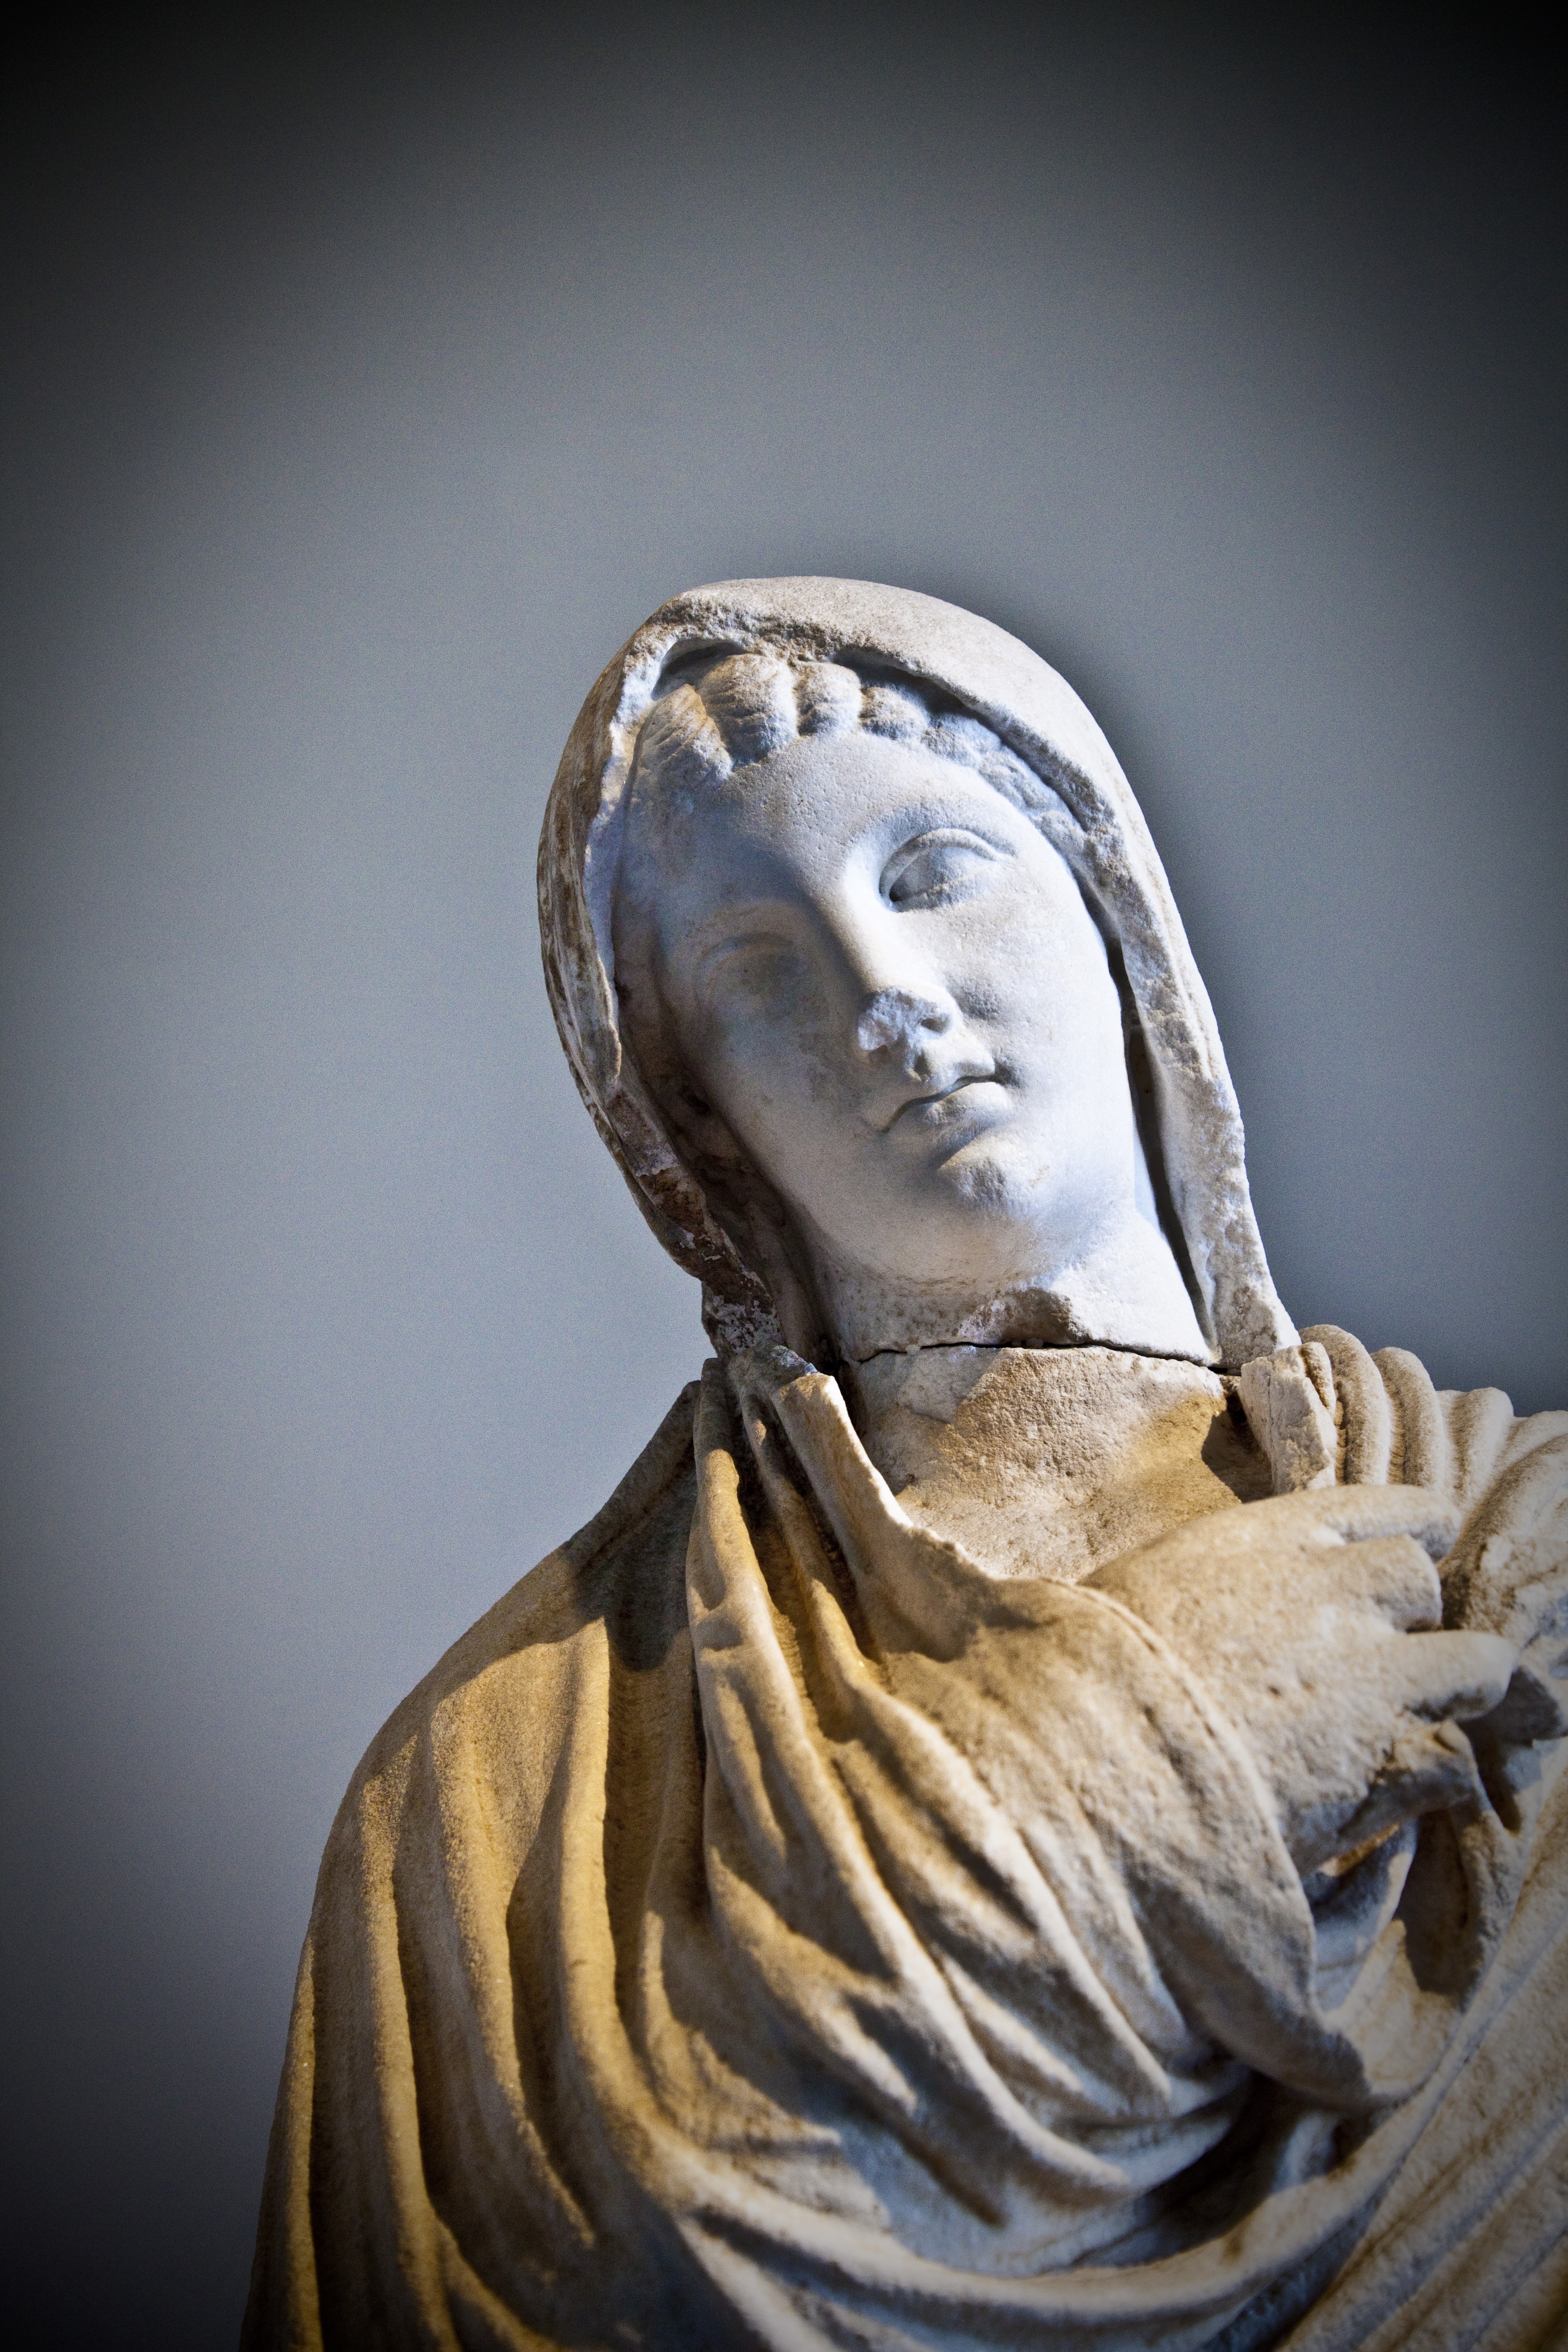
architecture, old, stone, monument, statue, ancient, muscular, close up, sculpture, art, figure, creativity, temple, head, civilization, marble, beauty, archeology, culture, heritage, custom, carving, naked, body, tradition, nelson, legend, mit, goddess, masterpiece, mythology, yap bilim, madurai, the famous, usagi, untangle, myths, previous, piece s, anan, ball bearings, gautama buddha, ancient history